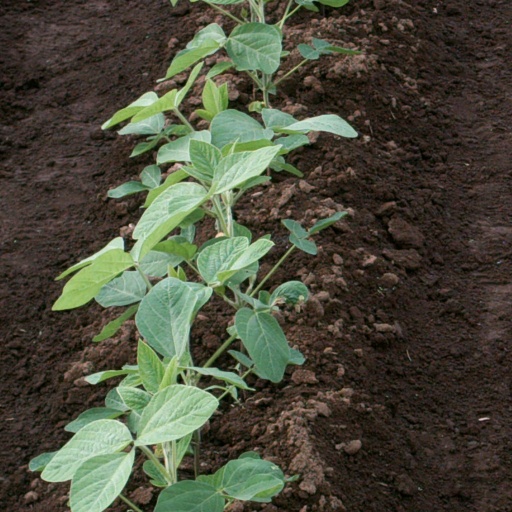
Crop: soybean